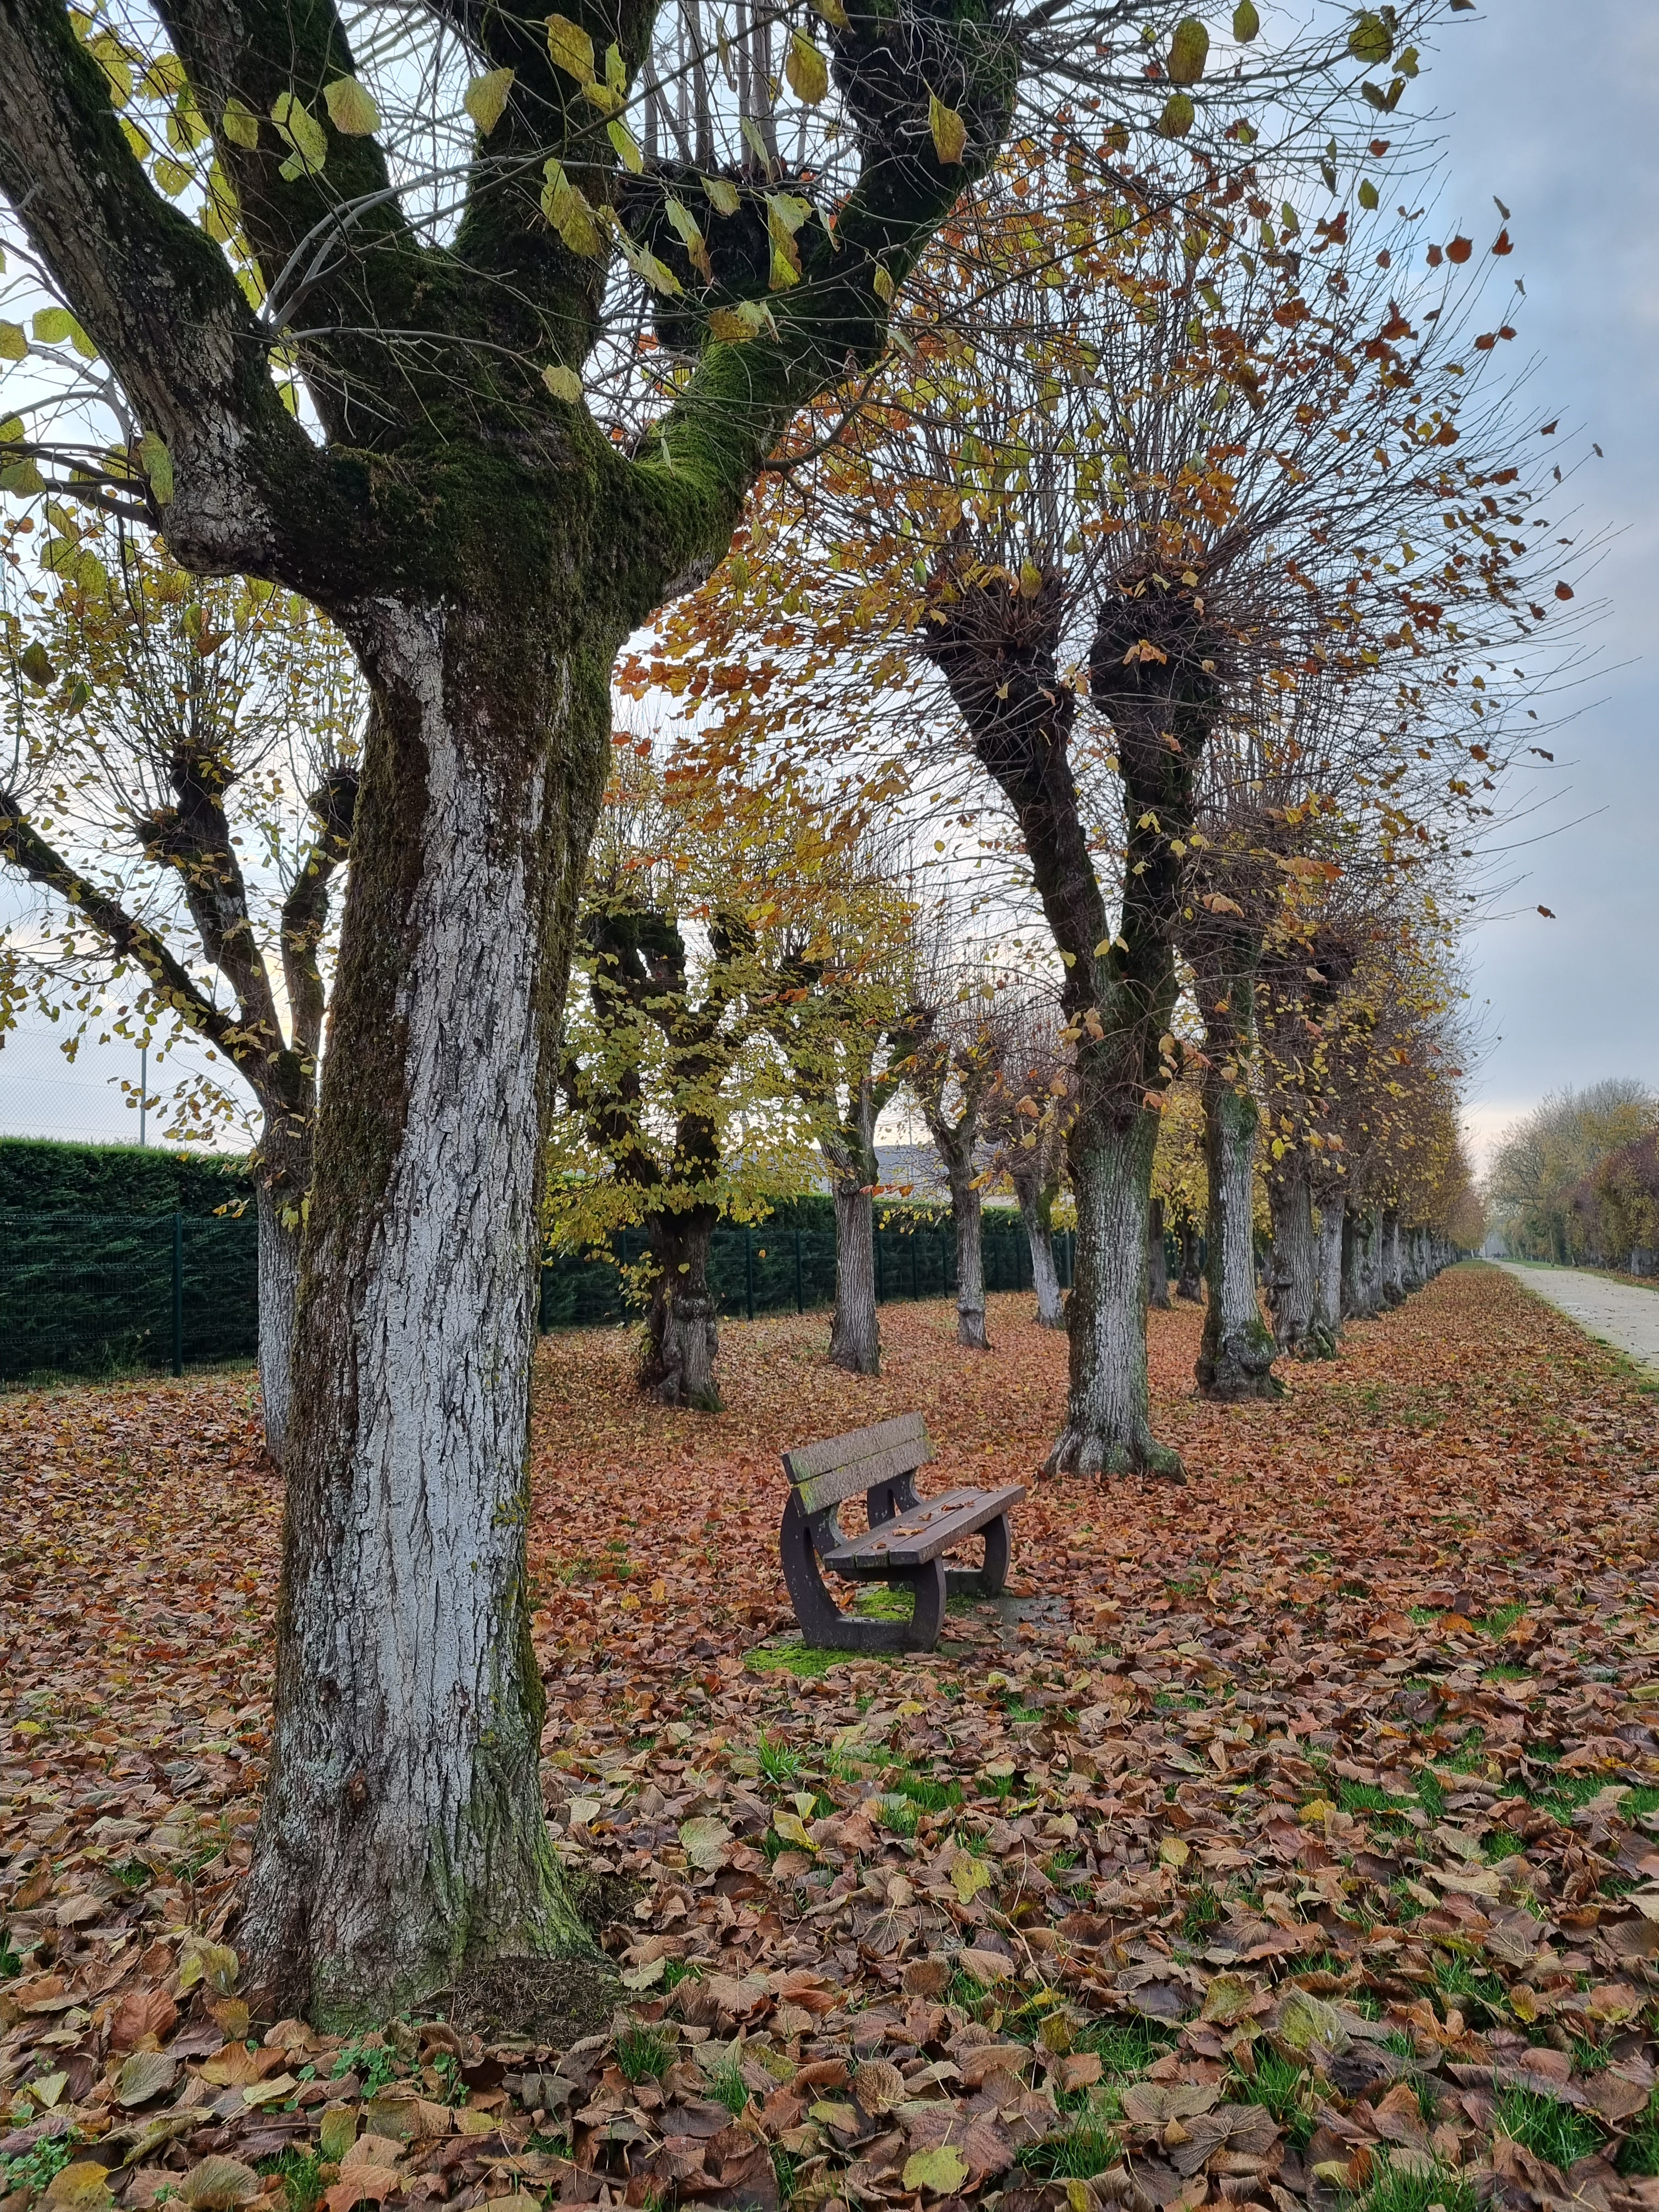
bench, autumn, leaves, trees, wind, picnic, rust, brown, yellow, yellowed, wood, cold, outdoor, grass, greenery, alone, isolated, sky, path, plant, leaf, natural landscape, branch, trunk, tree, street light, vegetation, road surface, twig, deciduous, biome, woody plant, landscape, shade, Tints and shades, outdoor bench, grove, woodland, groundcover, road, People in nature, temperate broadleaf and mixed forest, shadow, soil, plant stem, shrub, garden, cloud, outdoor furniture, Northern hardwood forest, forest, cobblestone, flowering plant